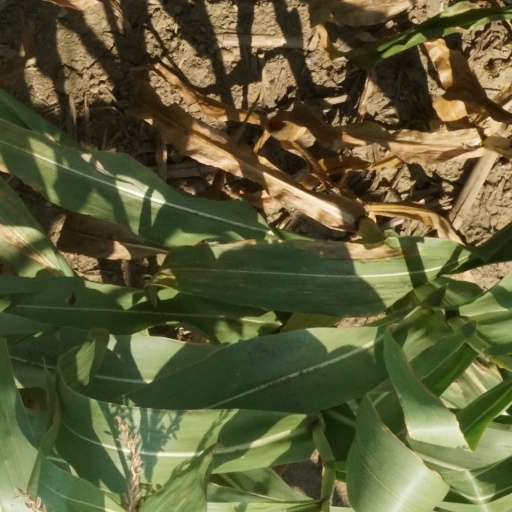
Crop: maize; corn